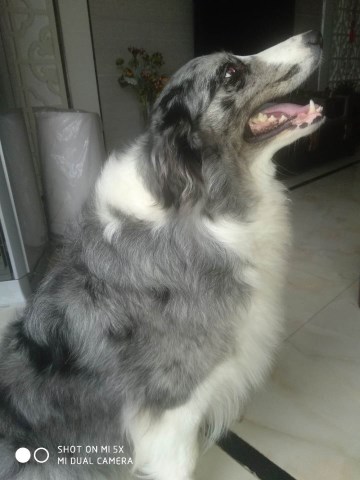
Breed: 2594-n000109-Border_collie